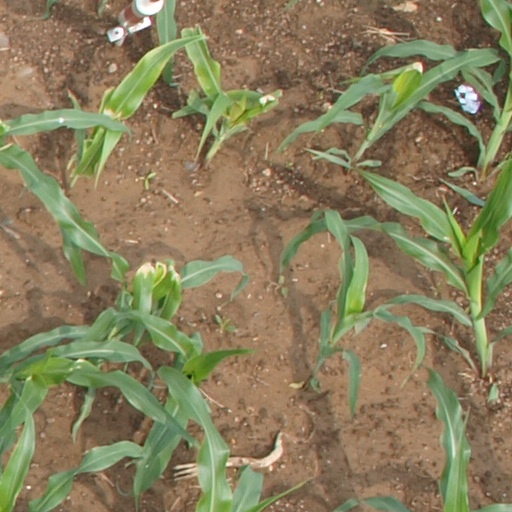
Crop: maize; corn